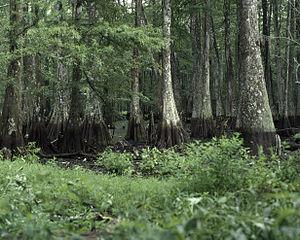
La réserve nationale de faune du Bayou Cocodrie a été créée en 1992 pour préserver l'habitat de la sauvagine et la forêt de feuillus du cours inférieur du Mississippi. Les 53 km² du refuge se trouvent dans la paroisse de Concordia, en Louisiane, à 16 km au sud-ouest de Vidalia, en Louisiane. Il tient son nom de la rivière panoramique de Bayou Cocodrie.